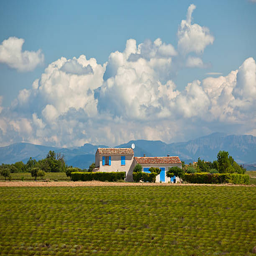
farmhouse in a harvested lavender field